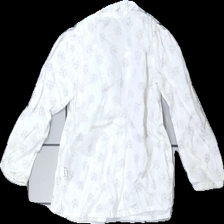
View: back
Type: Blouse
Category: Children
Brand: Not in the list
Brand text on label: Kanz
Colors: White, Grey
Material: 100% Cotton
Pattern: Floral print
Cut: Regular
Size: 80
Season: All
Stains: Minor
Damage: stains
Damage location: bottom right
Damage 2: stains
Damage 2 location: top center
Price range: <50
Recommended usage: Recycle
Description: white blouse with grey florals